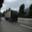
Label: truck